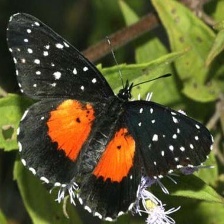
Species: CRIMSON PATCH